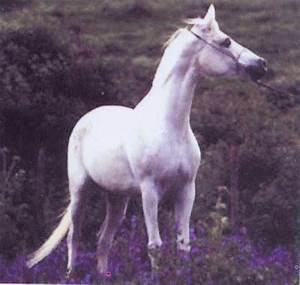
horse